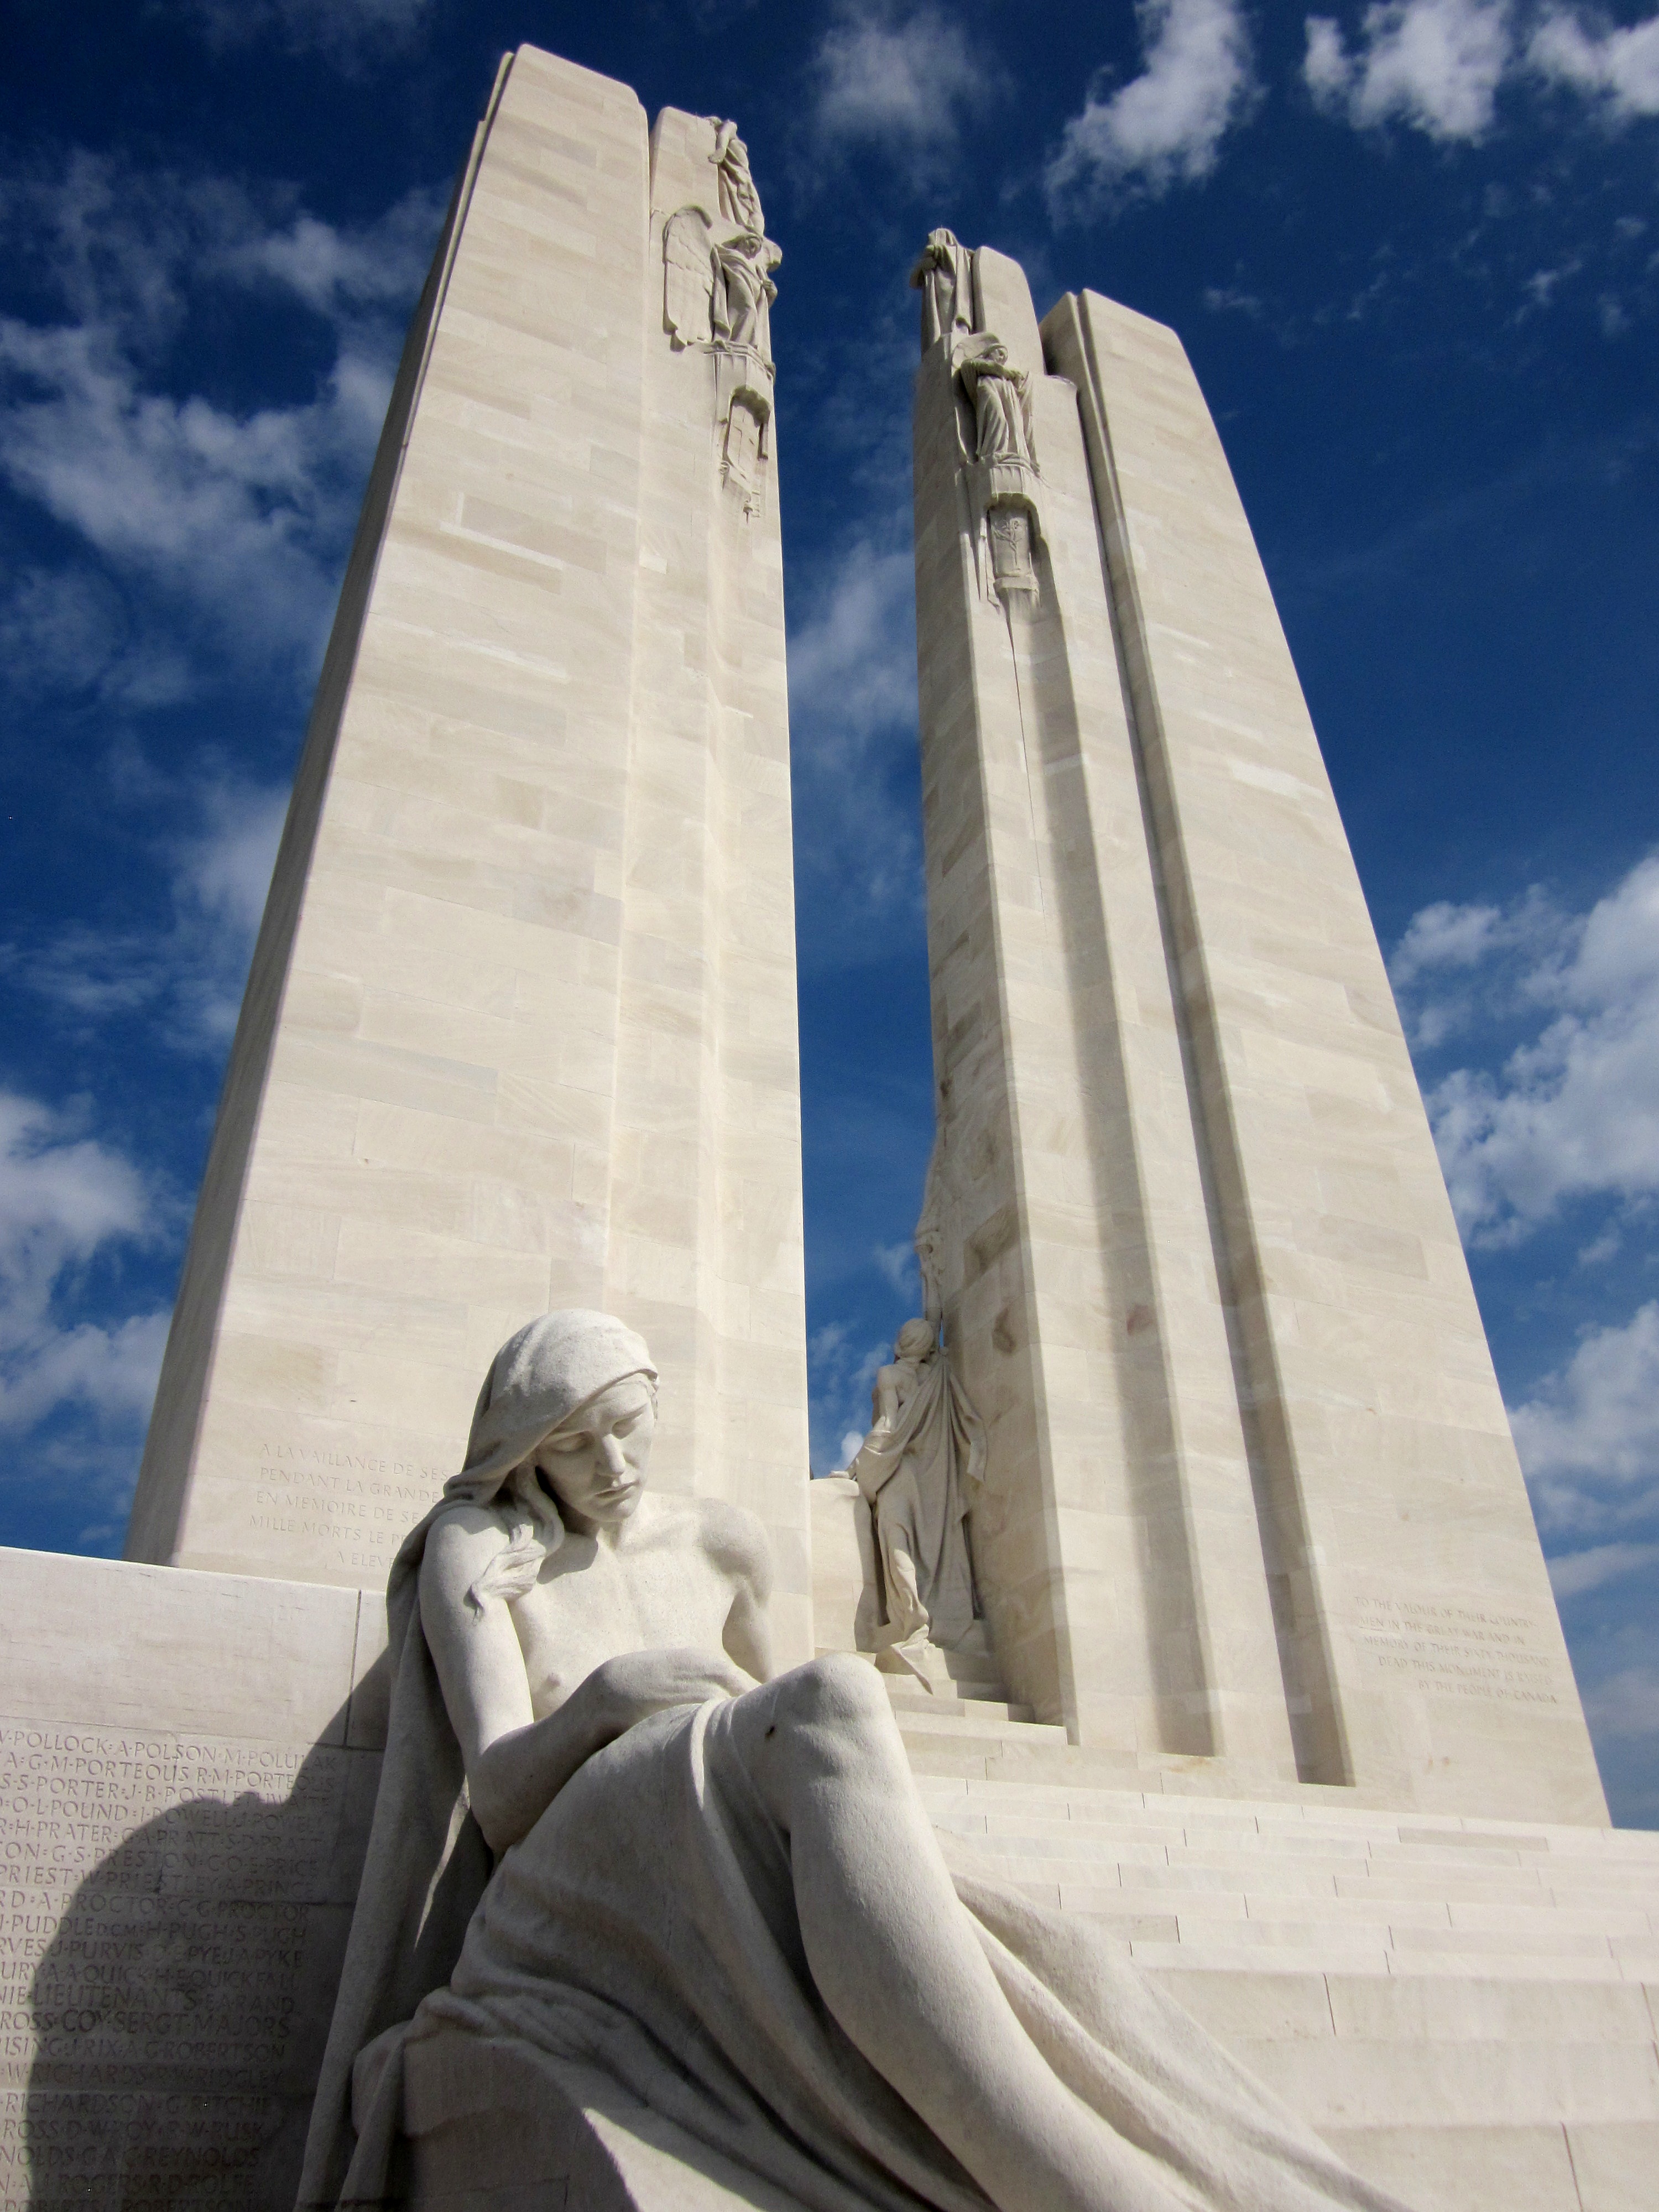
skyscraper, monument, france, statue, landmark, blue, sculpture, memorial, war, art, obelisk, canadian, normandy, first, veterans, monolith, vimy, arras, vimy monument, vimy ridge